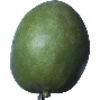
Label: Mango 1